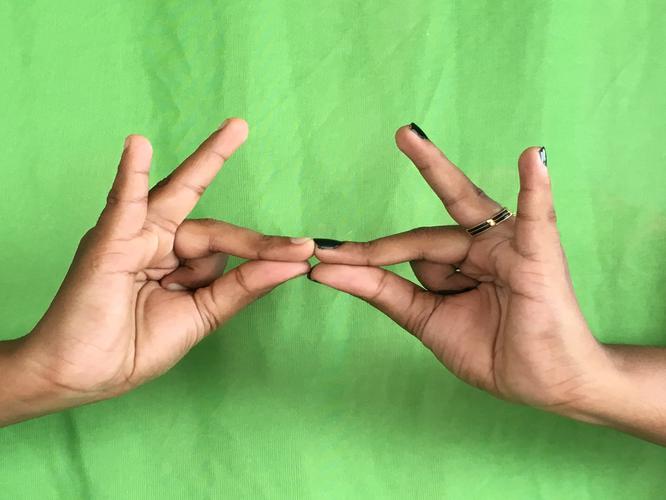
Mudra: Sakata
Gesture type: double_hand